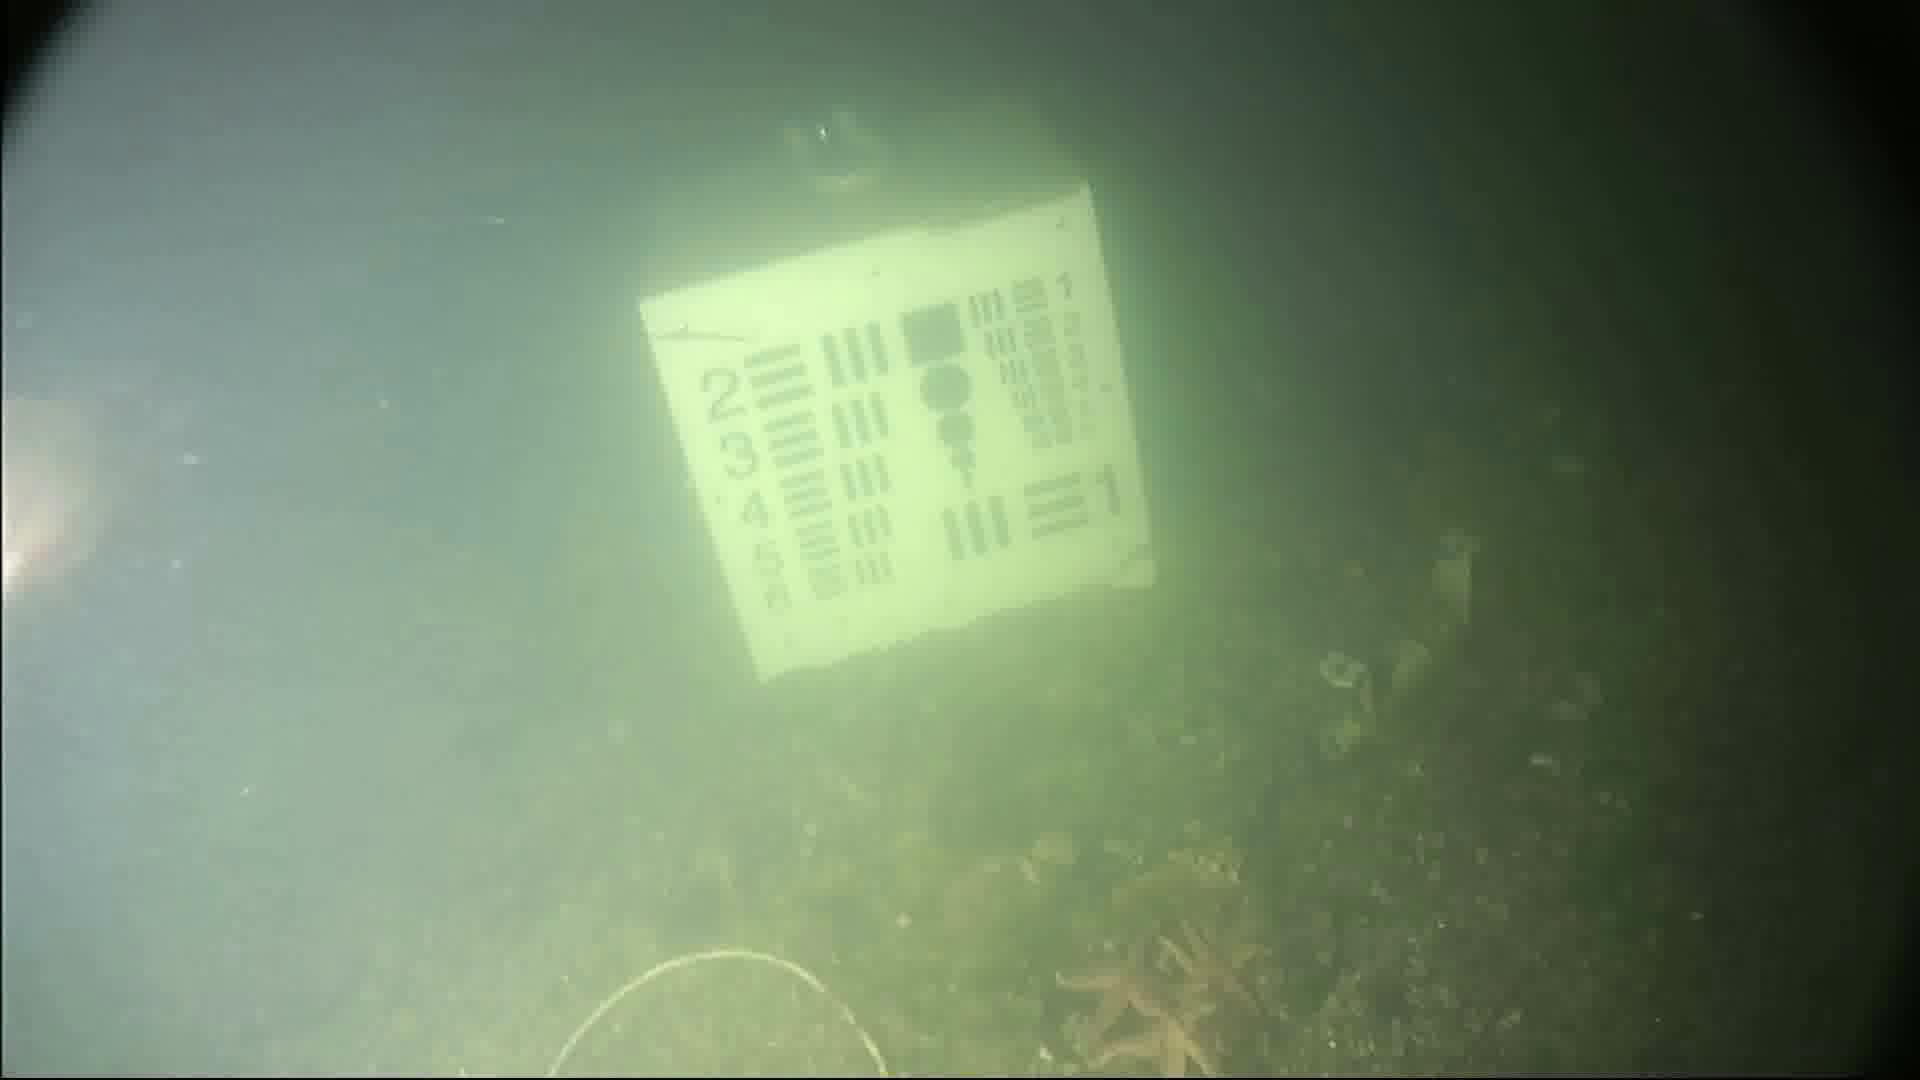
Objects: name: fish
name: starfish
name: crab